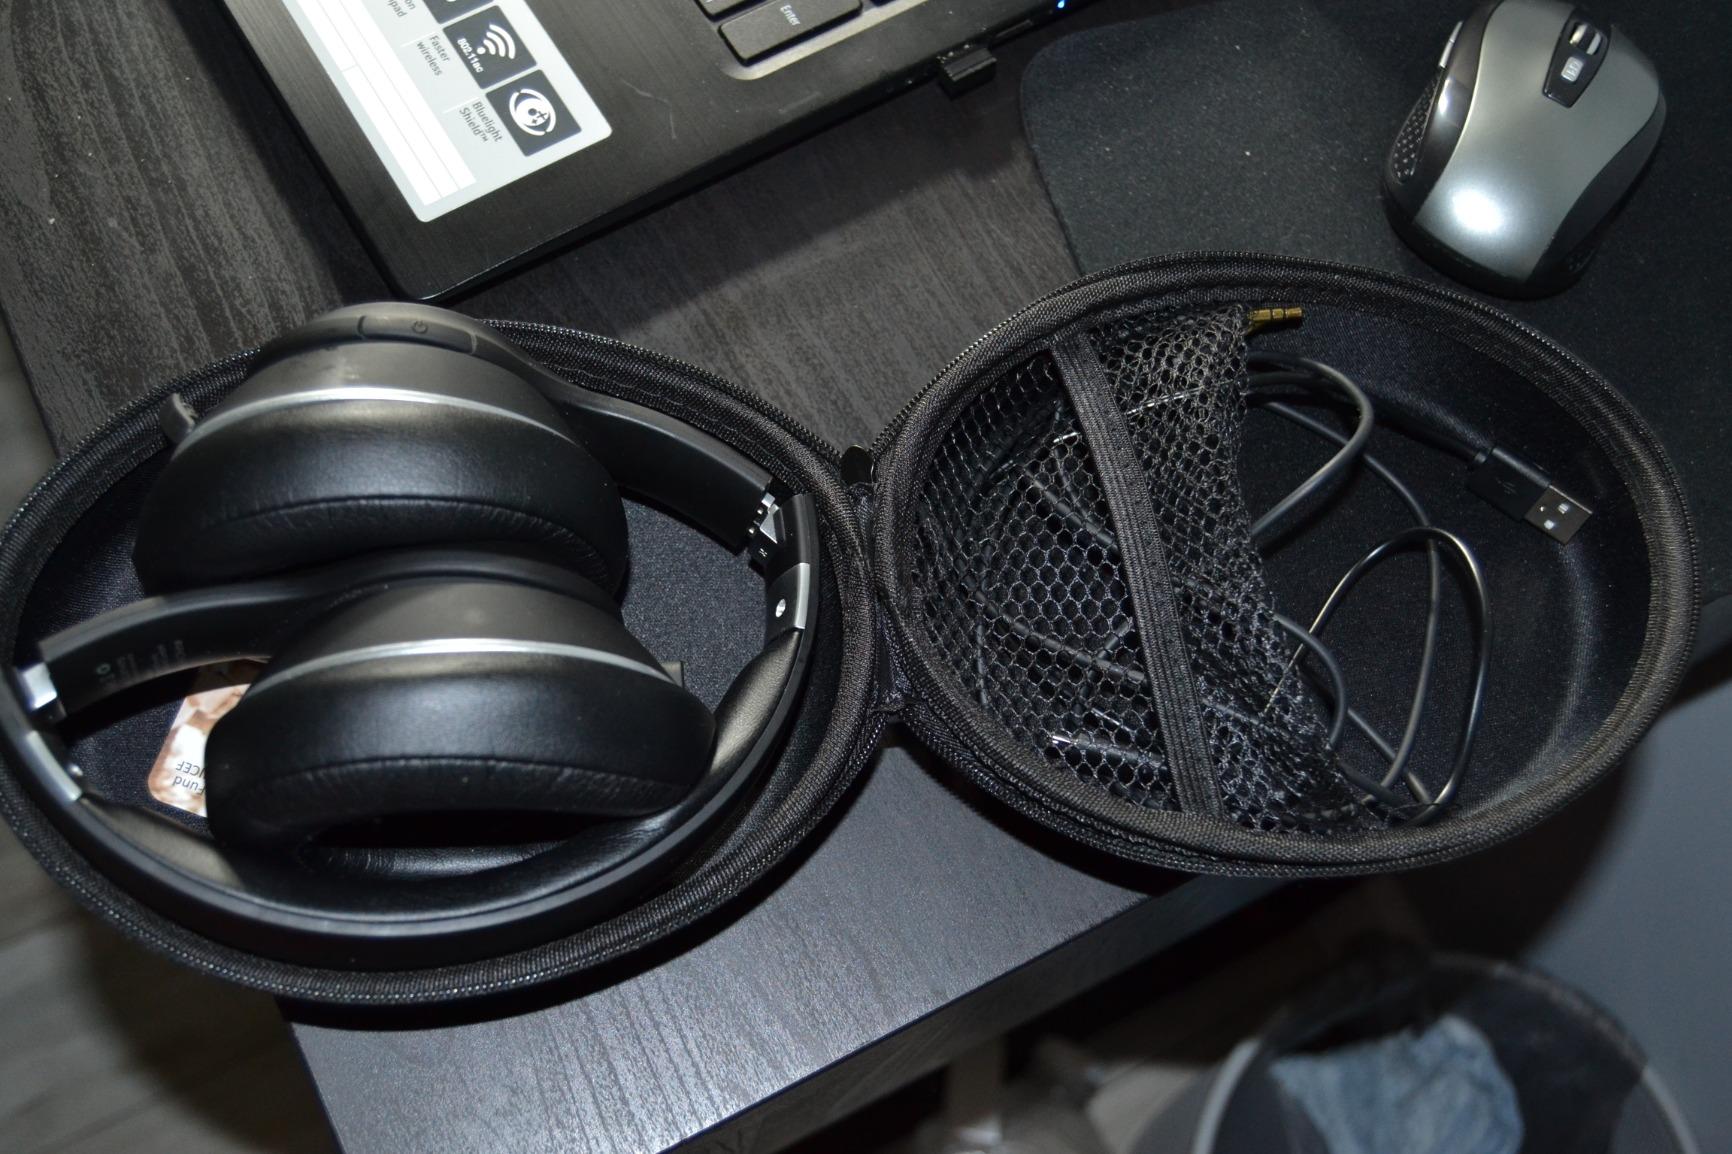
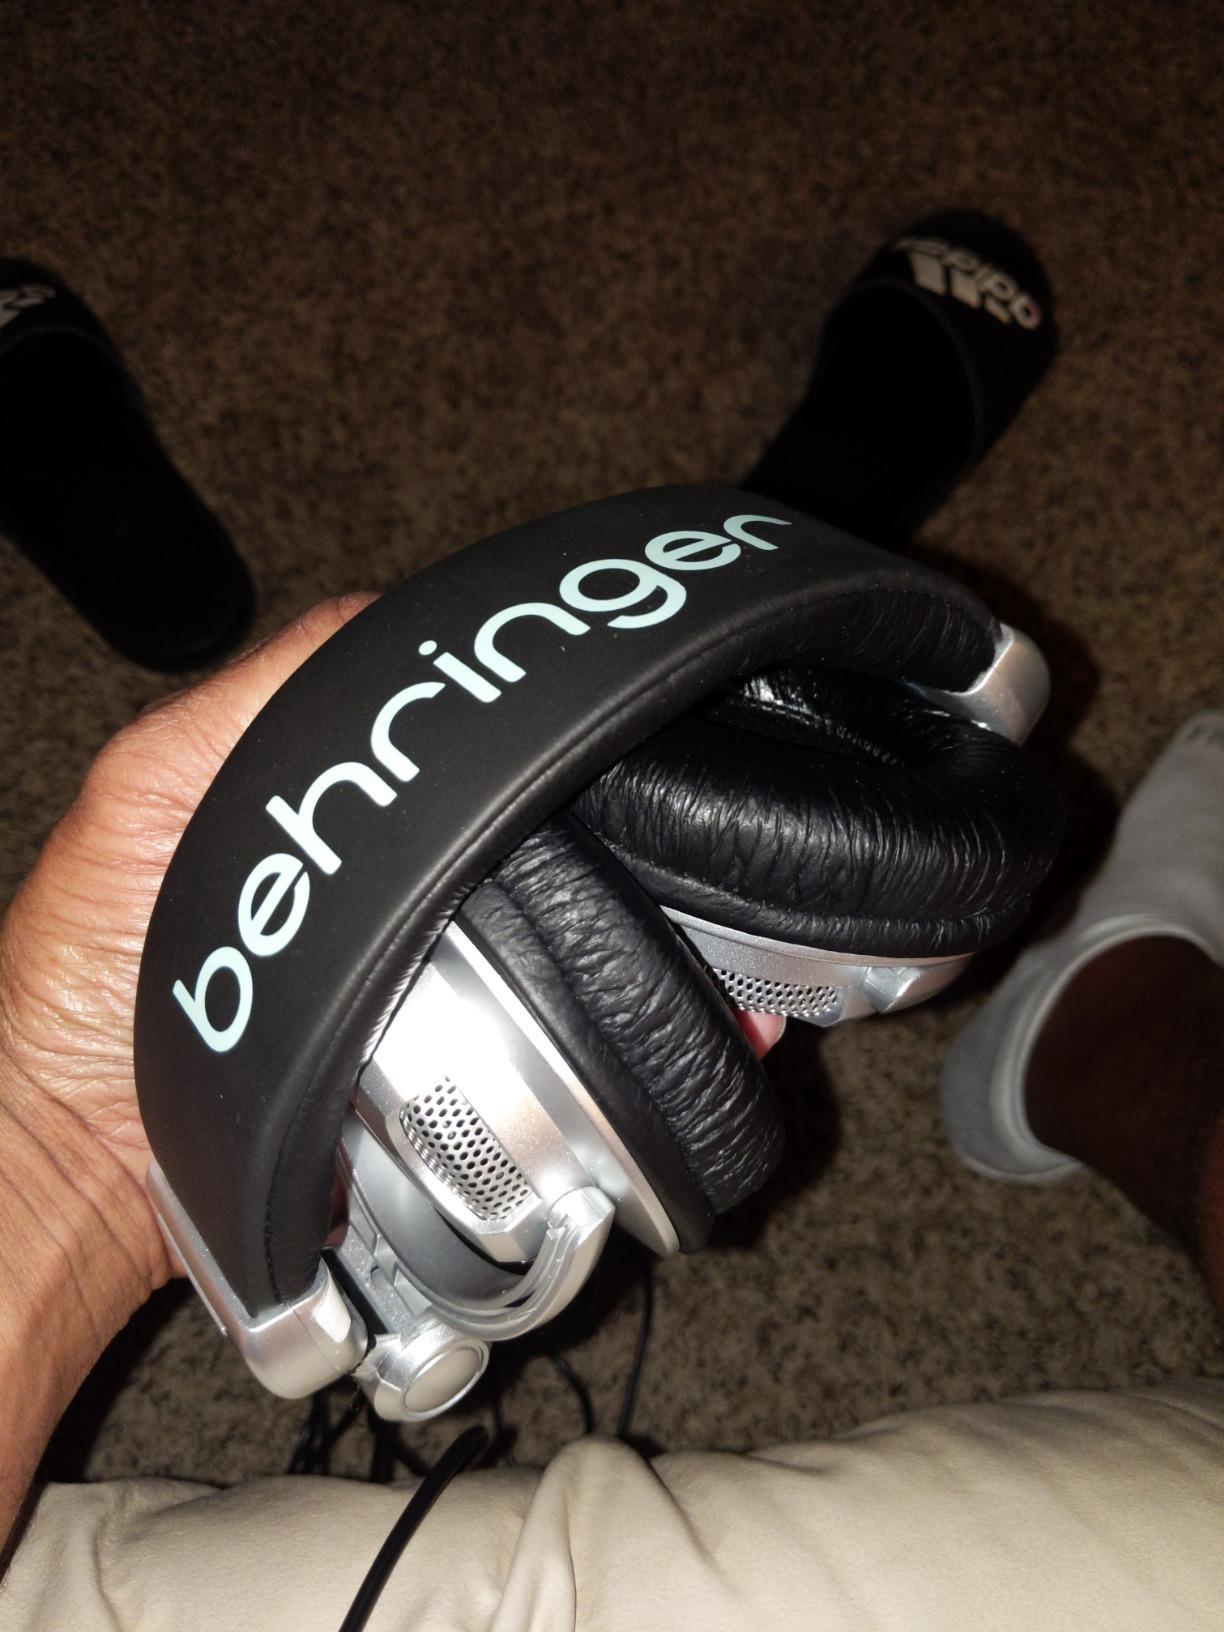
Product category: headphones
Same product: no